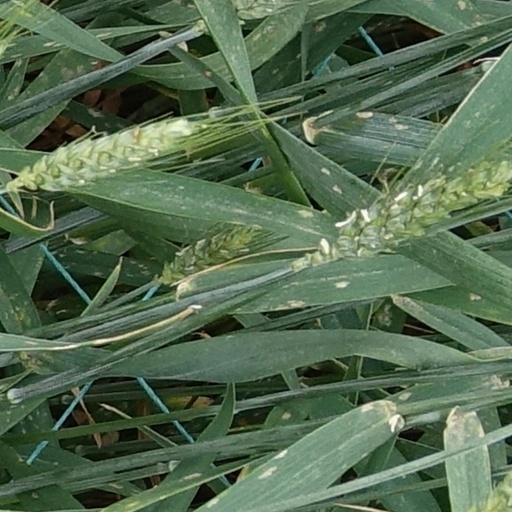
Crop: wheat